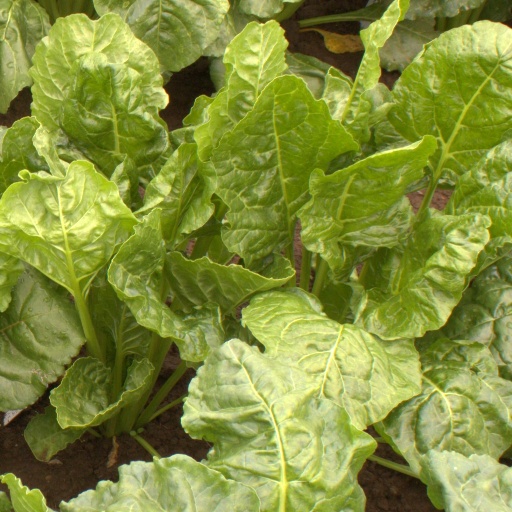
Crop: sugar beet